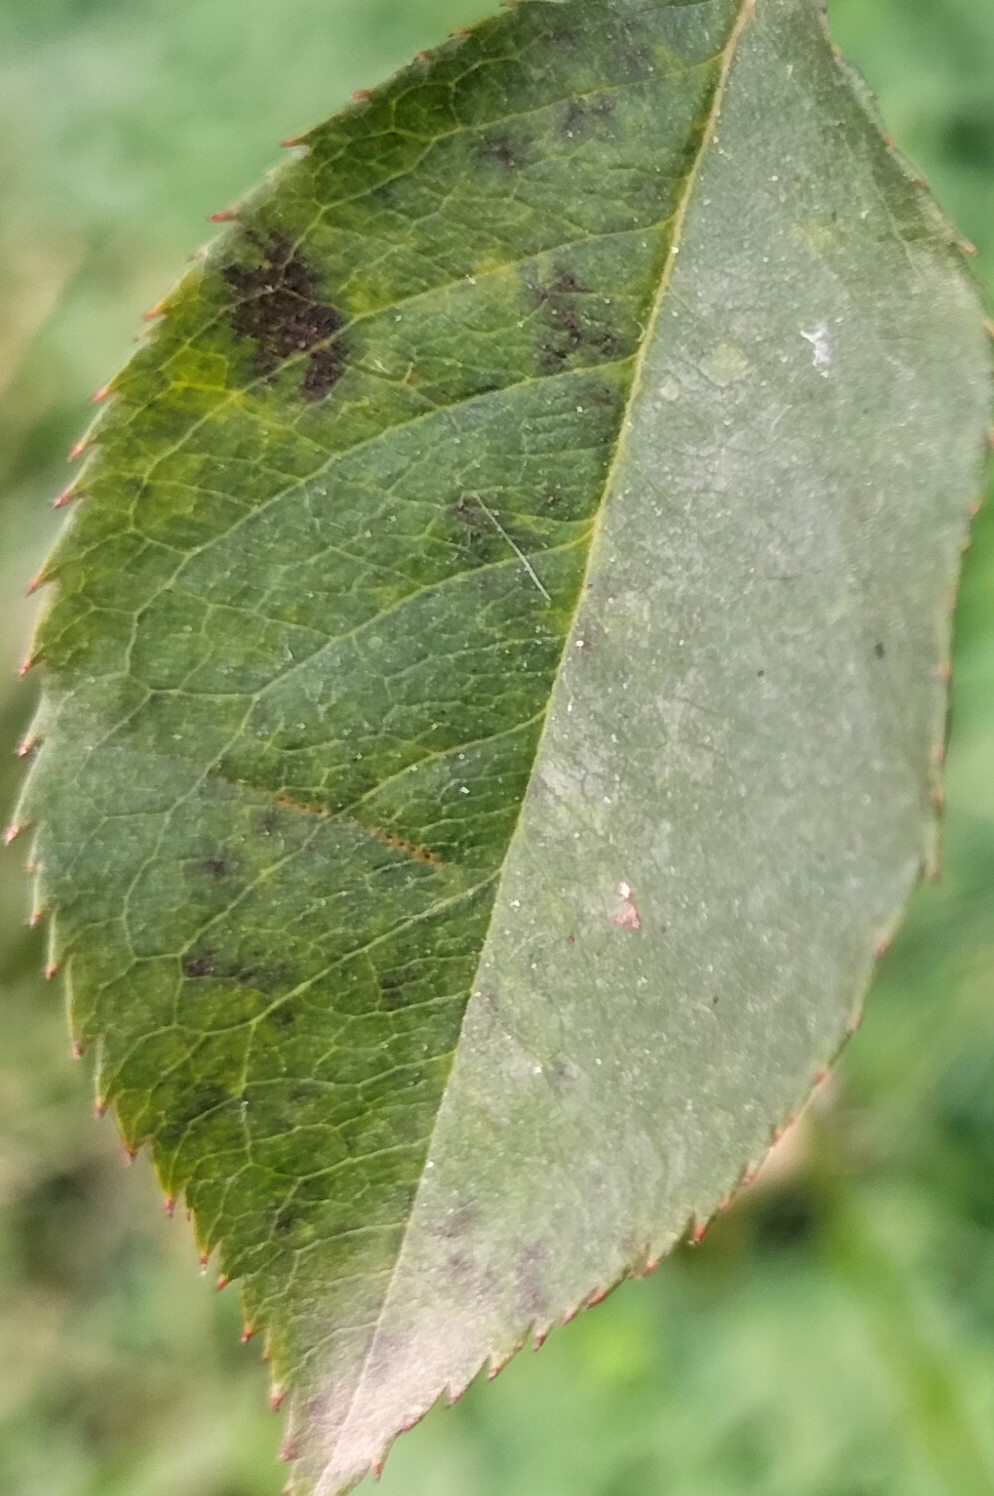
Label: Black Spot